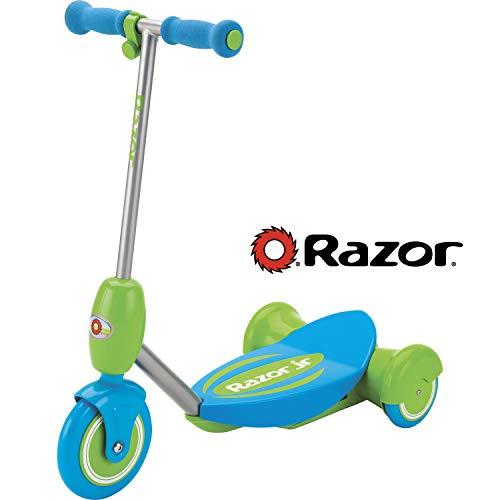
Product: Razor Jr. Lil' E Scooter
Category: Sports & Outdoors | Outdoor Recreation | Skates, Skateboards & Scooters | Scooters & Equipment | Scooters
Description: Electric fun for the little ones.
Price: $68.13
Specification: Product Dimensions:         14 x 26 x 10 inches ; 8.16 pounds    |Shipping Weight: 11.2 pounds (View shipping rates and policies)|ASIN: B01ET6JGRS|Item model number: 20159699|Batteries 1 Nonstandard Battery batteries required. (included)|    #132    in Sport Scooters